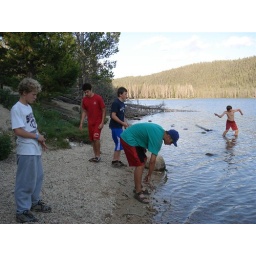
Boys being boys throwing rocks in Stanley Lake